Czech Republic–Russia relations

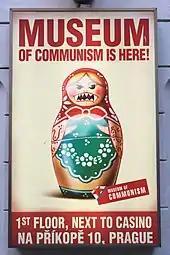
A caricature of a Russian matryoshka doll as a symbol of communism in a museum in Prague

In December 2011, Russian president Dmitry Medvedev visited Prague, to sign economic contracts and cultural exchange. Both countries consider each other as an important economic partner.